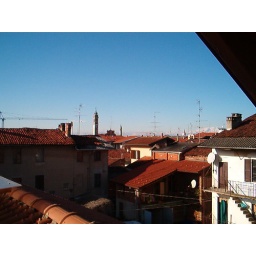
The alps from the office window in Galliate.